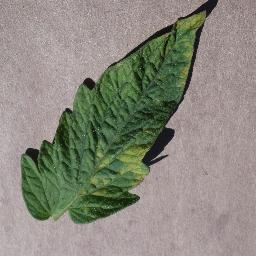
Label: Tomato___Leaf_Mold